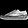
Label: Sneaker